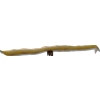
Label: bean_pod